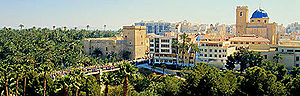
Elche
Elche og Elx er en by i regionen Alicante i det østlige Spanien med et indbyggertal på 228.675. Byen ligger tæt ved kysten til Middelhavet.